Indian Institute of Management Sambalpur

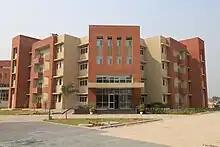
Hostel block of IIM Sambalpur in the permanent campus

The university is governed by a board of governors, which include the chairperson, director, twelve board members and secretary. In 2016, Arundhati Bhattacharya, former Chairperson of the State Bank of India, was appointed as the chairperson of the institute in 2016.